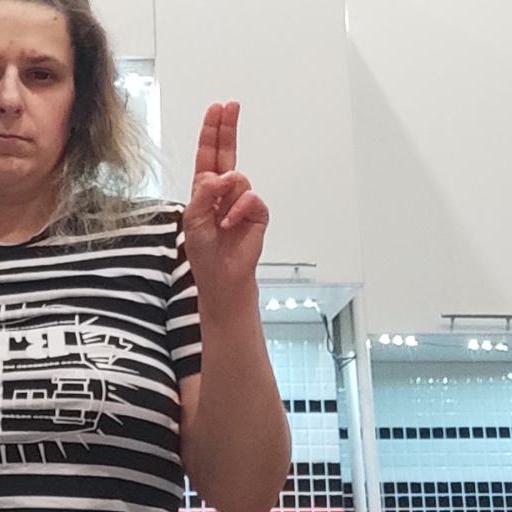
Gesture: two_up